Alexander W. Reynolds

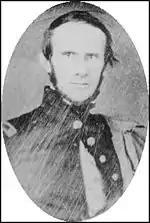
Reynolds as a United States Army captain

Alexander W. Reynolds was born in either 1816 or 1817 in Frederick County, Virginia. He entered the United States Military Academy at West Point in 1833, and graduated five years later, standing 35th out of 45 cadets. He was commissioned a second lieutenant in the 1st U.S. Infantry on July 1, 1838. Reynolds was promoted to first lieutenant on June 11, 1839, and was the 1st's Regimental Adjutant from October 19 to March 1, 1840.